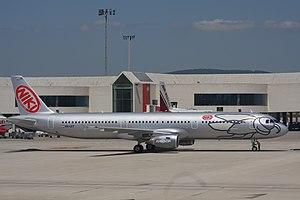
Niki Luftfahrt GmbH, aussi connue sous le nom de flyNiki, fondée en 2003 par Niki Lauda, était une compagnie aérienne autrichienne, filiale d'Air Berlin, la seconde compagnie aérienne allemande. Elle a transporté 4,5 millions de passagers en 2011. Elle cesse ses activités le 14 décembre 2017 suite à la faillite d'Air Berlin.